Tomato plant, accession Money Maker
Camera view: vertical (180 deg); turntable rotation: 30 degrees
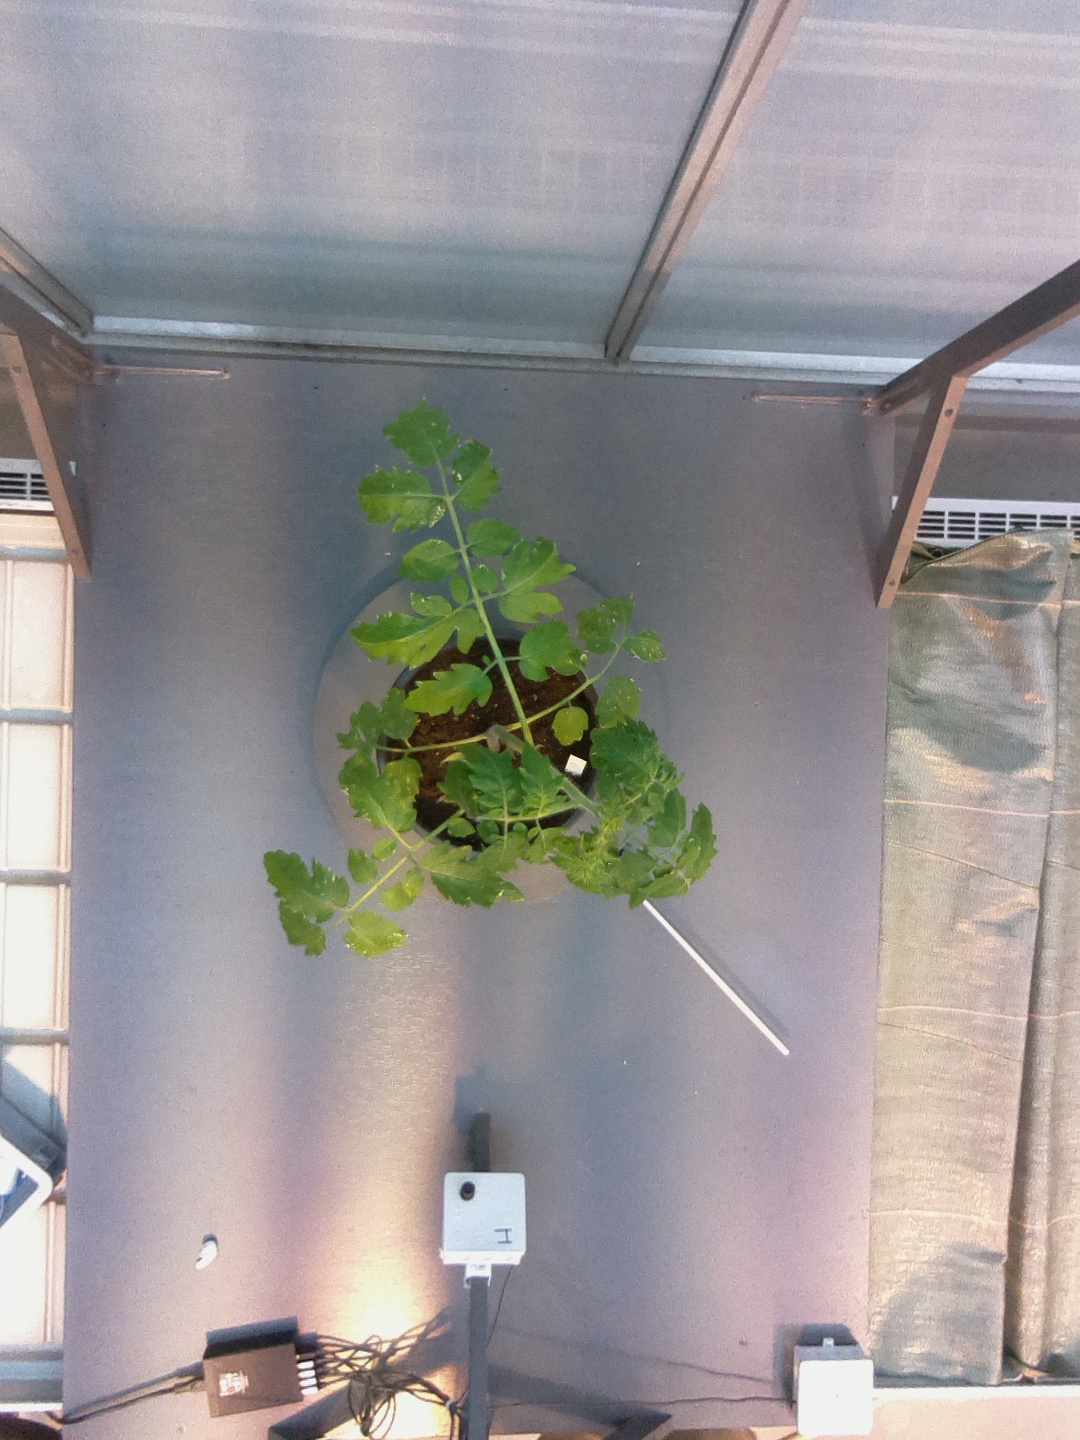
BBCH growth stage 13: 6 of true leaves visible